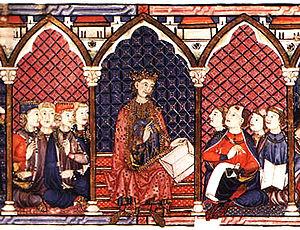
Atrium Musicae de Madrid était un ensemble vocal et instrumental espagnol, consacré à l'interprétation de la musique ancienne. Il a été fondé à Madrid, en 1964, par Gregorio Paniagua.